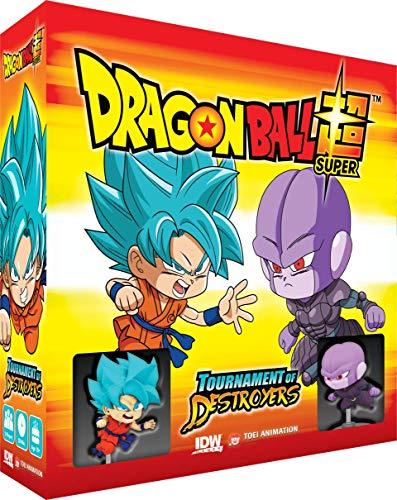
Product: Dragon Ball Super: Tournament of Destroyers Game
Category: Toys & Games | Games & Accessories
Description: Playable from ages 10+.
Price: $21.99
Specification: ProductDimensions:9.4x2.8x9.4inches|ItemWeight:1.68pounds|ShippingWeight:1.68pounds(Viewshippingratesandpolicies)|ASIN:B07MG8YYYW|Itemmodelnumber:IDW01654|Manufacturerrecommendedage:10yearsandup